John Kinzie

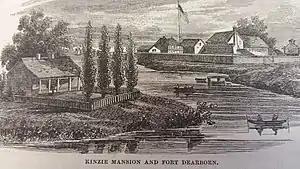
Kinzie Mansion and Fort Dearborn from the west

John Kinzie (December 23, 1763 – June 6, 1828) was a fur trader from Quebec who first operated in Detroit and what became the Northwest Territory of the United States. A partner of William Burnett from Canada, about 1802-1803 Kinzie moved with his wife and child to Chicago, where they were among the first permanent white non-indigenous settlers. Kinzie Street (400N) in Chicago is named for him. Their daughter Ellen Marion Kinzie, born in 1805, was not the first child of European descent born in the settlement. That title goes to Eulalia Pelletier, the granddaughter of Chicago's first permanent non-indigenous settler, Jean Baptiste Pointe DuSable.